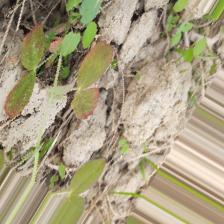
Label: Lentil Rust